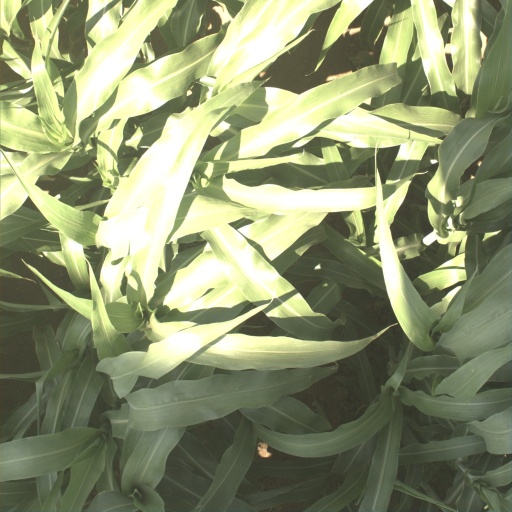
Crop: sorghum